ASD Albese Calcio

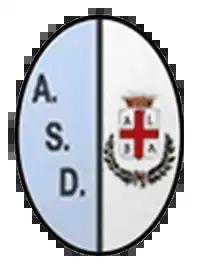
Former logo

In the 1920s, Albese participated in several leagues Terza Divisione era and one of them won the record for best placement of the team, still undefeated in the season Terza Divisione 1924–1925 finishing in 2nd place just 2 points from promotion to the Seconda Divisione (now Serie B).